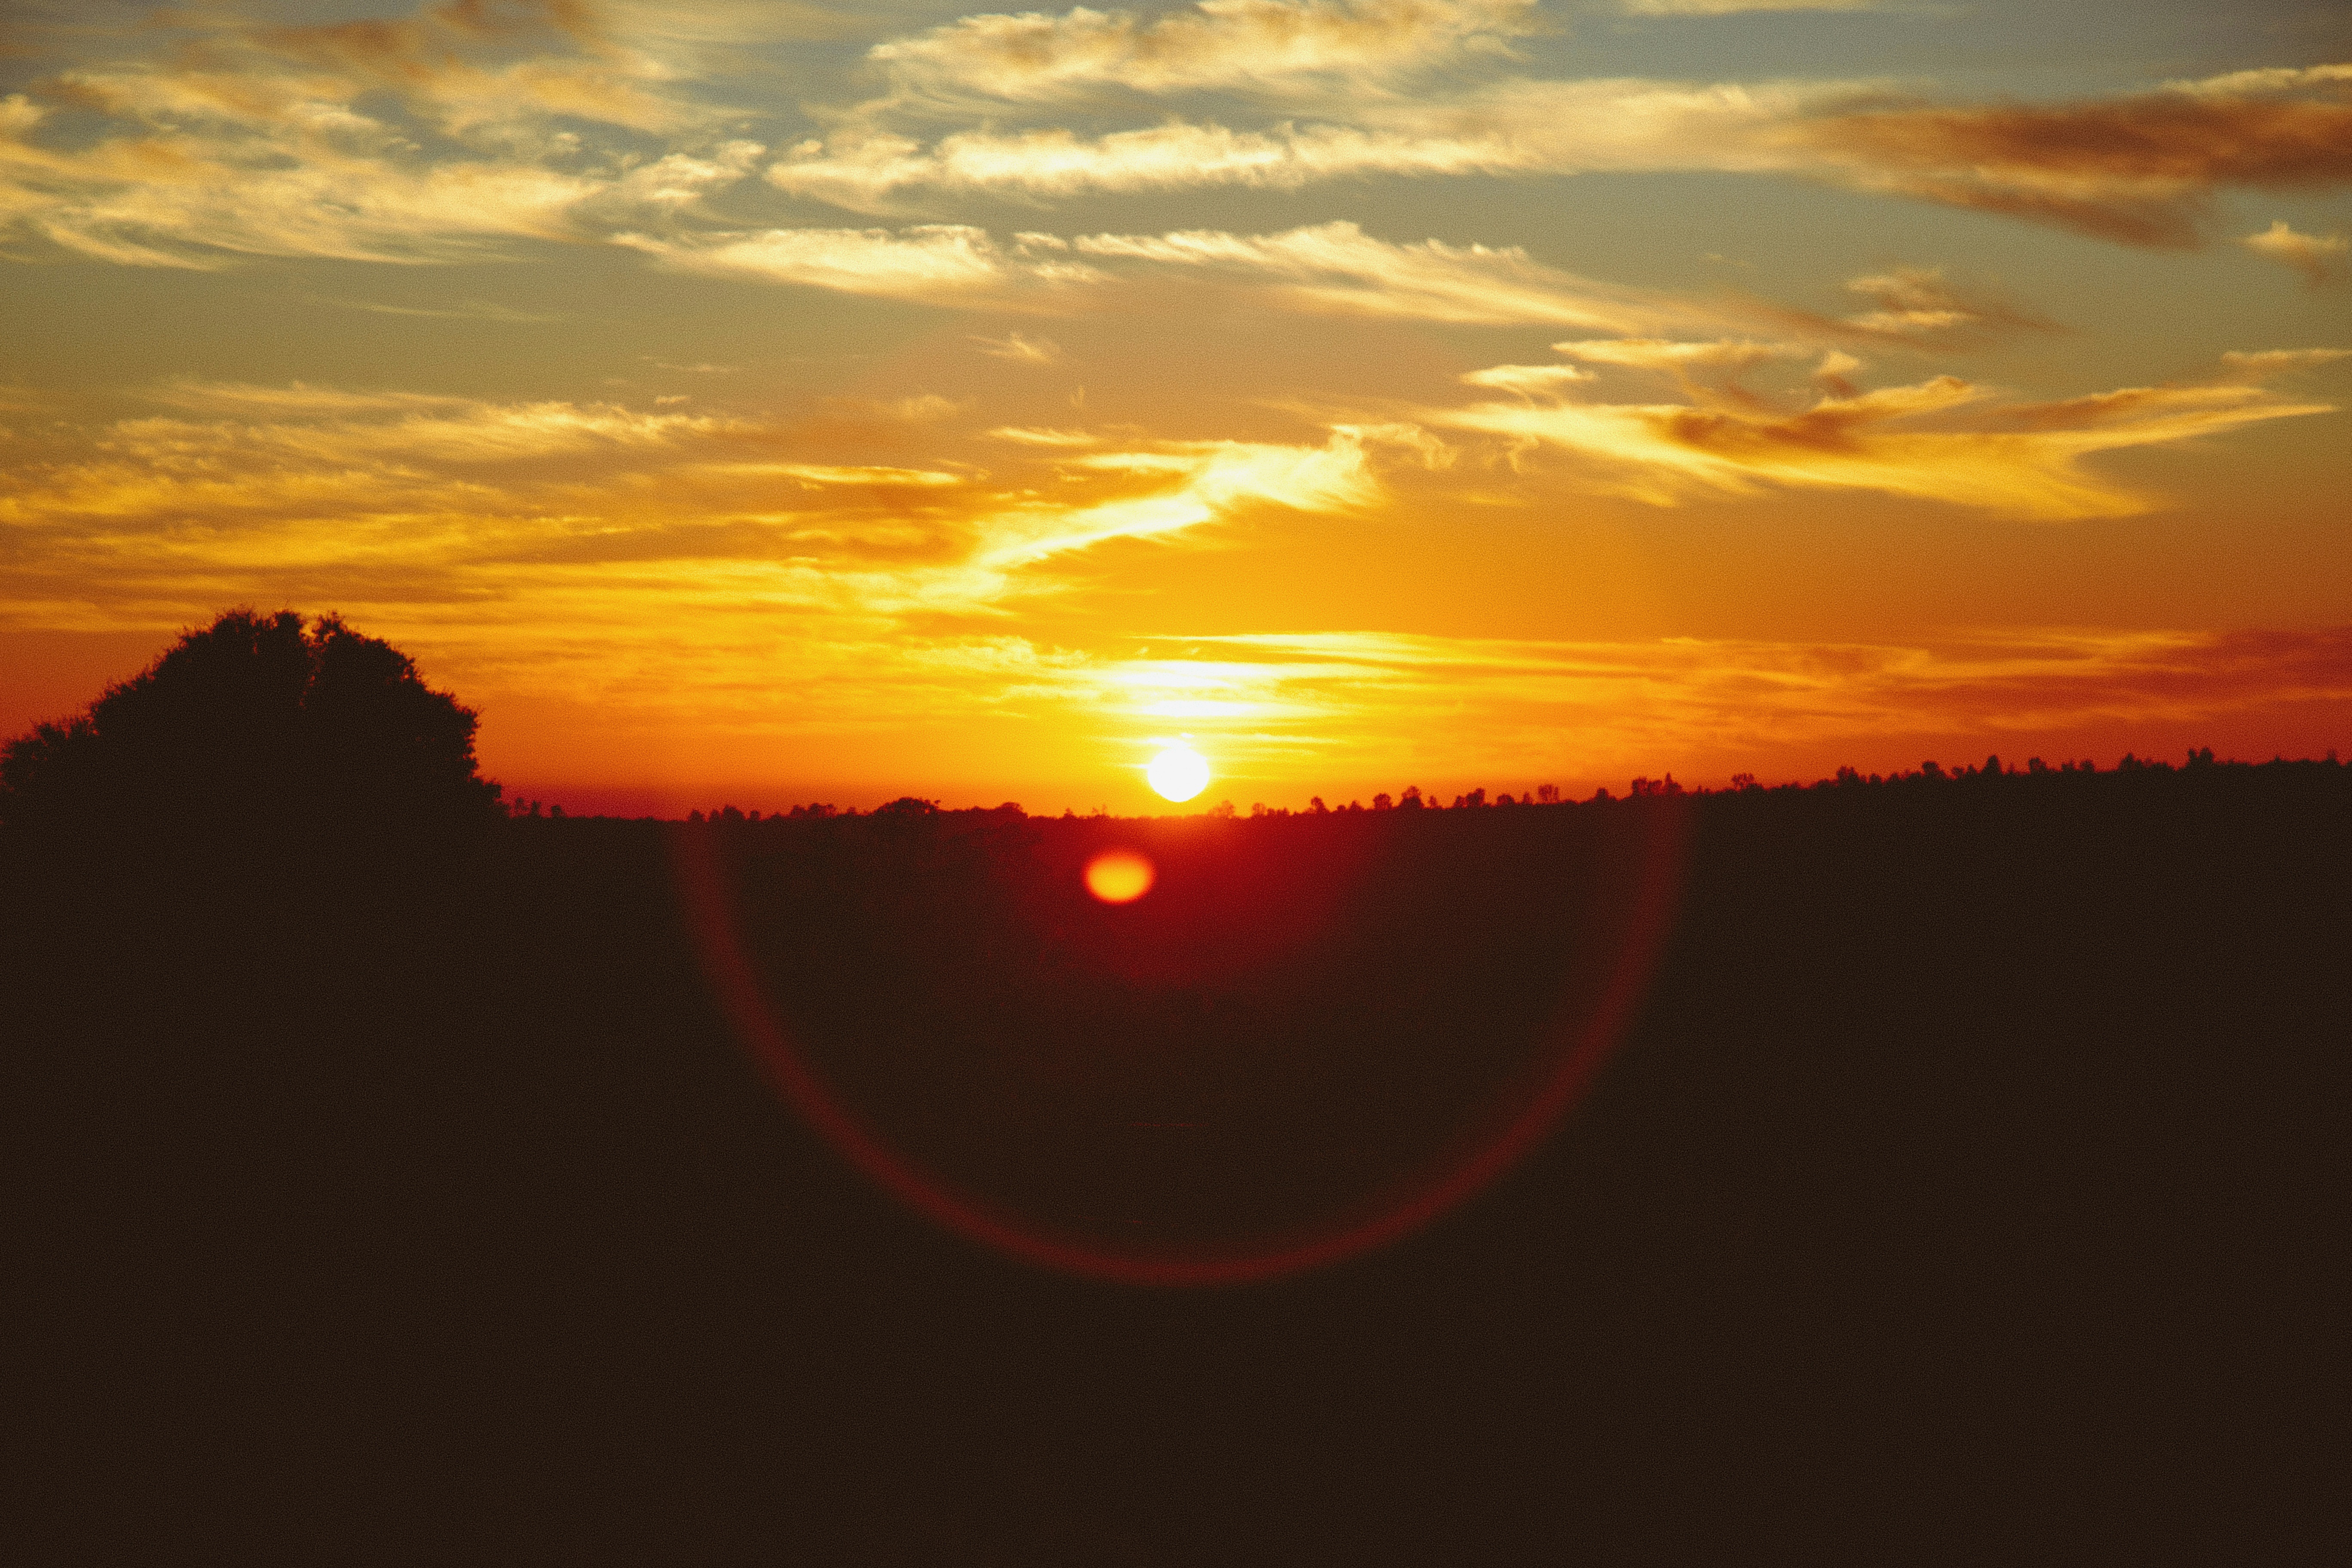
horizon, cloud, sky, sun, sunrise, sunset, sunlight, morning, dawn, atmosphere, dusk, evening, afterglow, red sky at morning